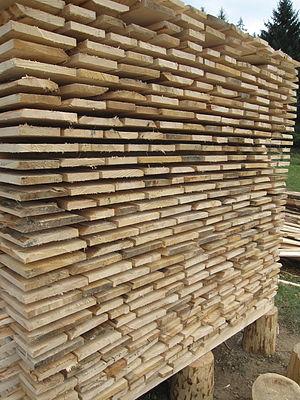
Le séchage du bois est le processus par lequel on amène du bois frais au taux d'humidité souhaité pour son utilisation.